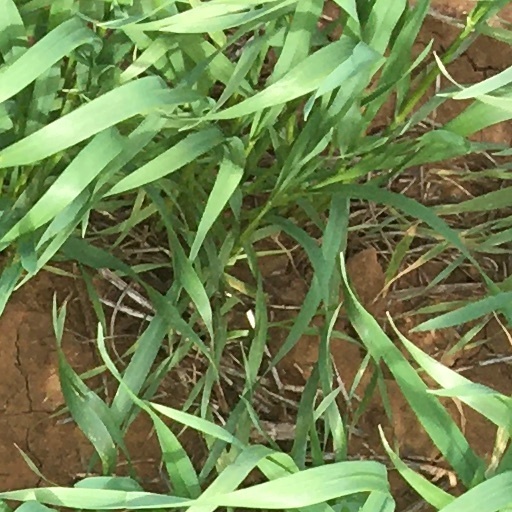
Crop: wheat